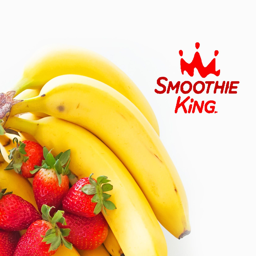
strawberries and bananas are the main ingredients in one of our most popular smoothies , cake .